Paris, My Love

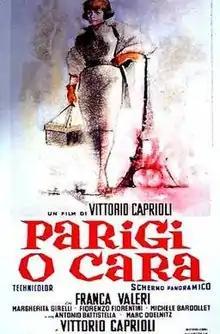

Paris, My Love is a 1962 Italian comedy drama film co-written and directed by Vittorio Caprioli.